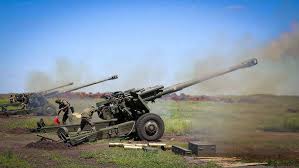
Label: D-30